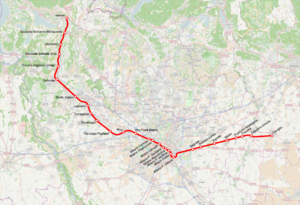
La ligne S5 du service ferroviaire suburbain de Milan, souvent nommée Ligne S5, est une ligne du service ferroviaire suburbain de Milan qui traverse l'agglomération de Milan, de la gare de Treviglio à celle de Varèse en passant par le centre de la ville.